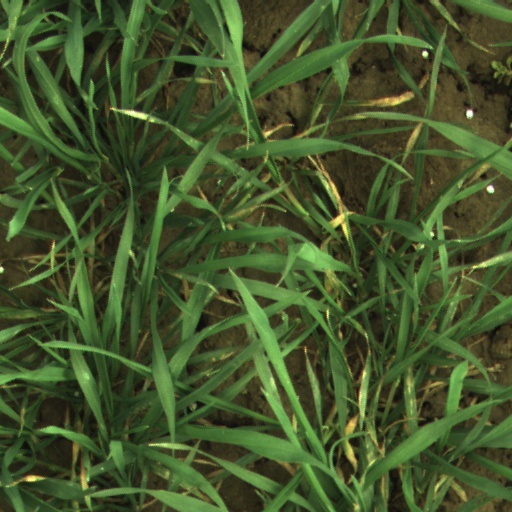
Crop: wheat